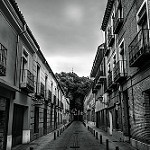
Label: street